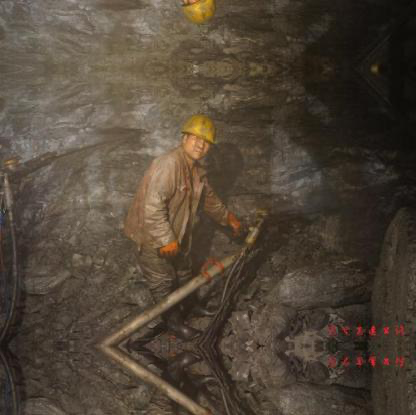
Objects in the image:
label: helmet
label: helmet